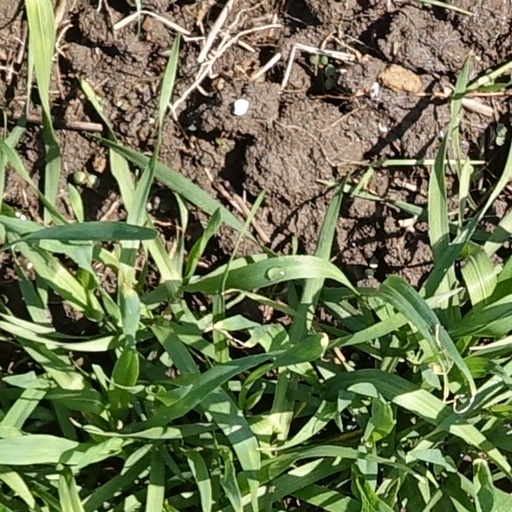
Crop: wheat